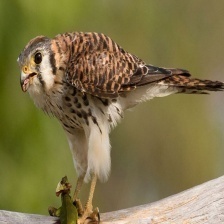
Species: AMERICAN KESTREL
Scientific name: FALCO SPARVERIUS